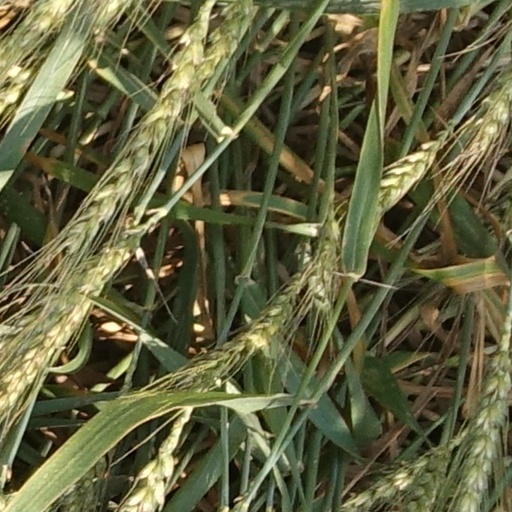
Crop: wheat